Broken Hill ore deposit

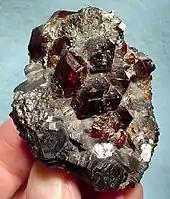
Spessartine garnet crystals in massive galena, Broken Hill

Charles Sturt made a pencil sketch of the area in 1844 and noted iron ore along an isolated hill. In 1866 the Mount Gipps sheep station named their paddock, which embraced the lode outcrop, Broken Hill. However, the hill was thought to be mullock. On 5 September 1883, a Mount Gipps boundary rider named Charles Rasp staked a claim on the outcrop because it looked like tin oxide as described in his prospecting guide book. With six others he staked the entire outcrop. In 1884, the syndicate reorganized as the Broken Hill Mining Company. Horn silver was discovered in 1885 and the Broken Hill Proprietary Company Limited was incorporated.